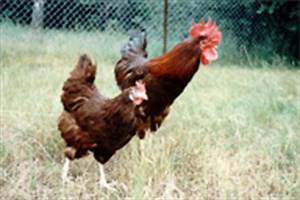
Label: gallina